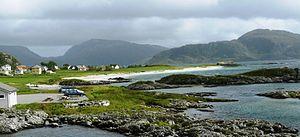
Bremangerlandet est une île côtière de la commune de Bremanger en Norvège, dans le comté de Sogn og Fjordane.